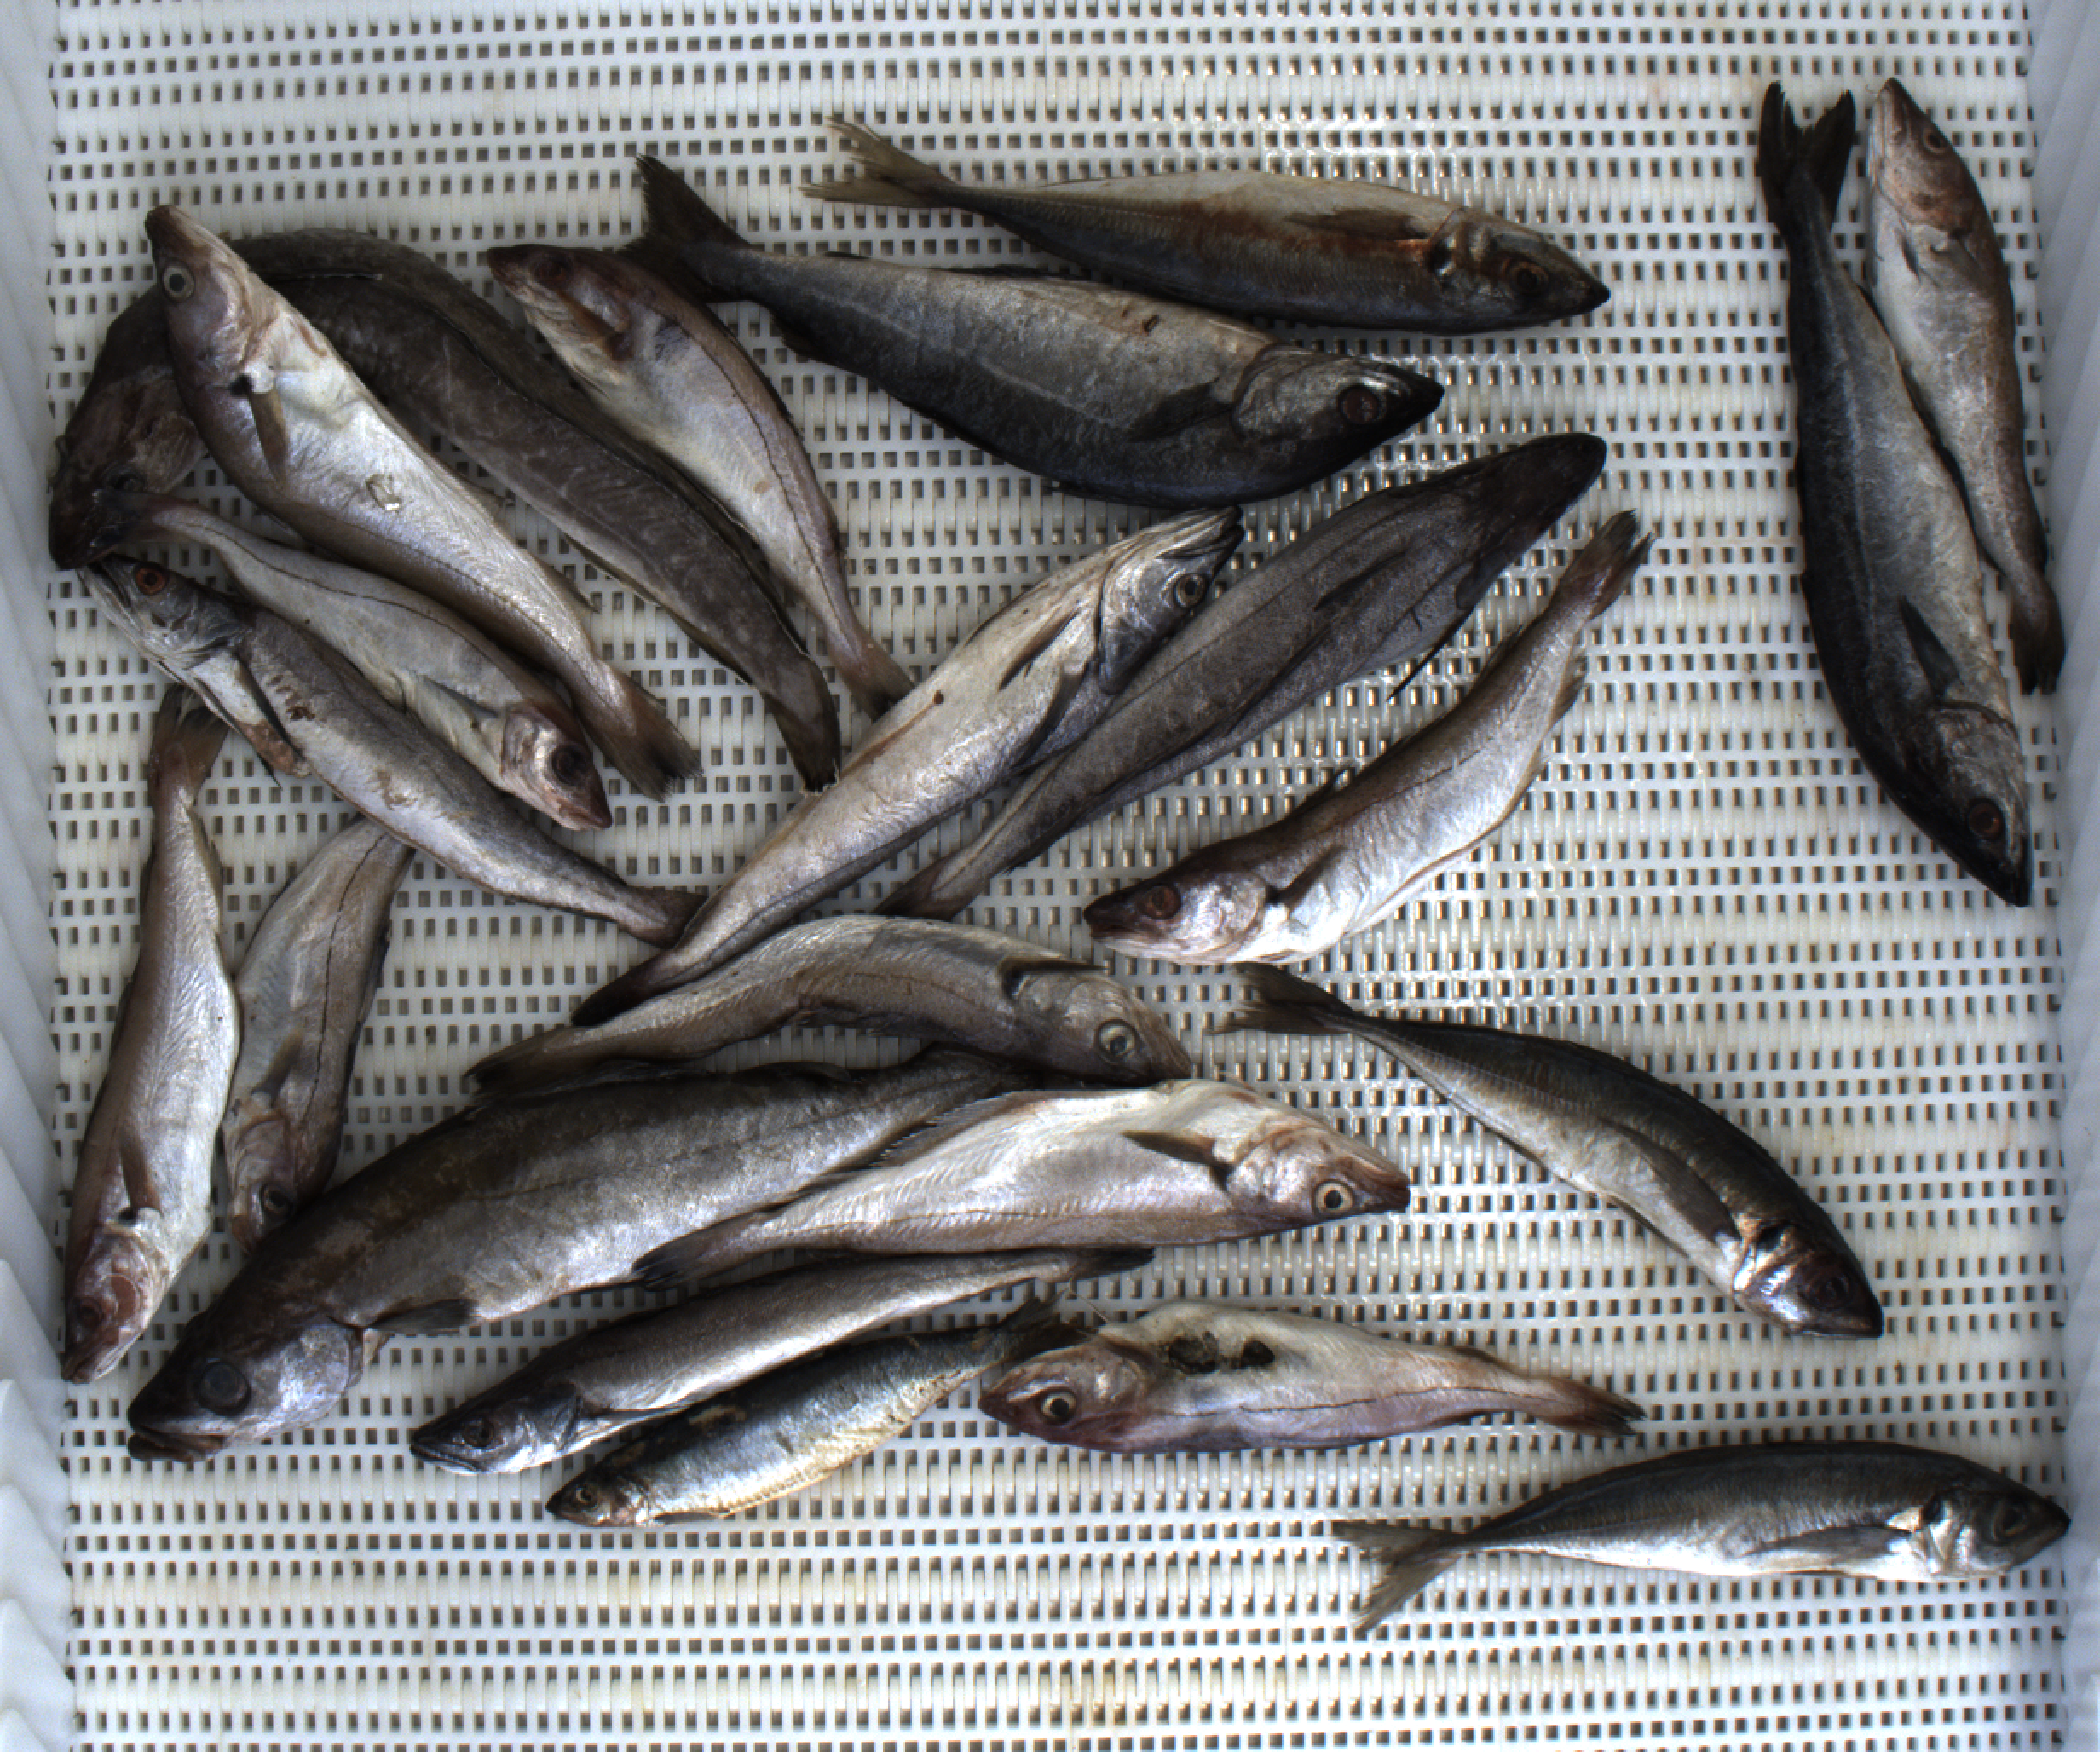
Total fish: 22
Cod: 1
Haddock: 4
Whiting: 5
Hake: 4
Horse mackerel: 3
Saithe: 2
Other: 3